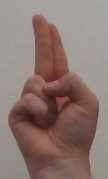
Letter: taa